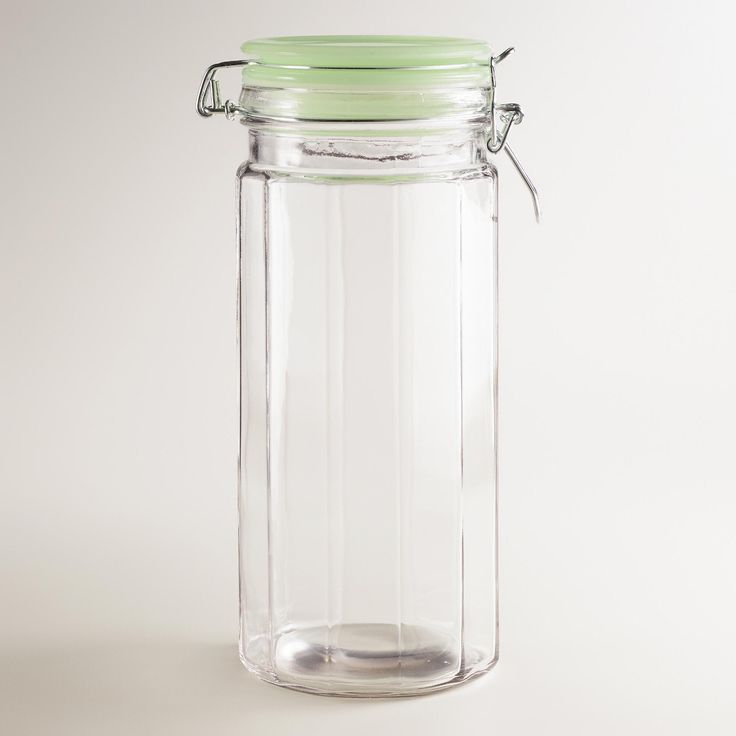
Label: glass